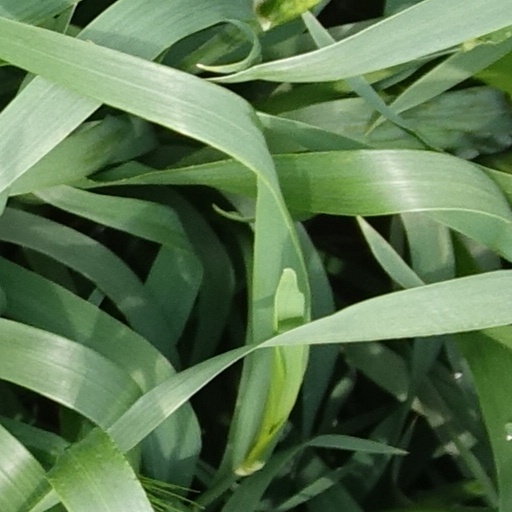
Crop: wheat